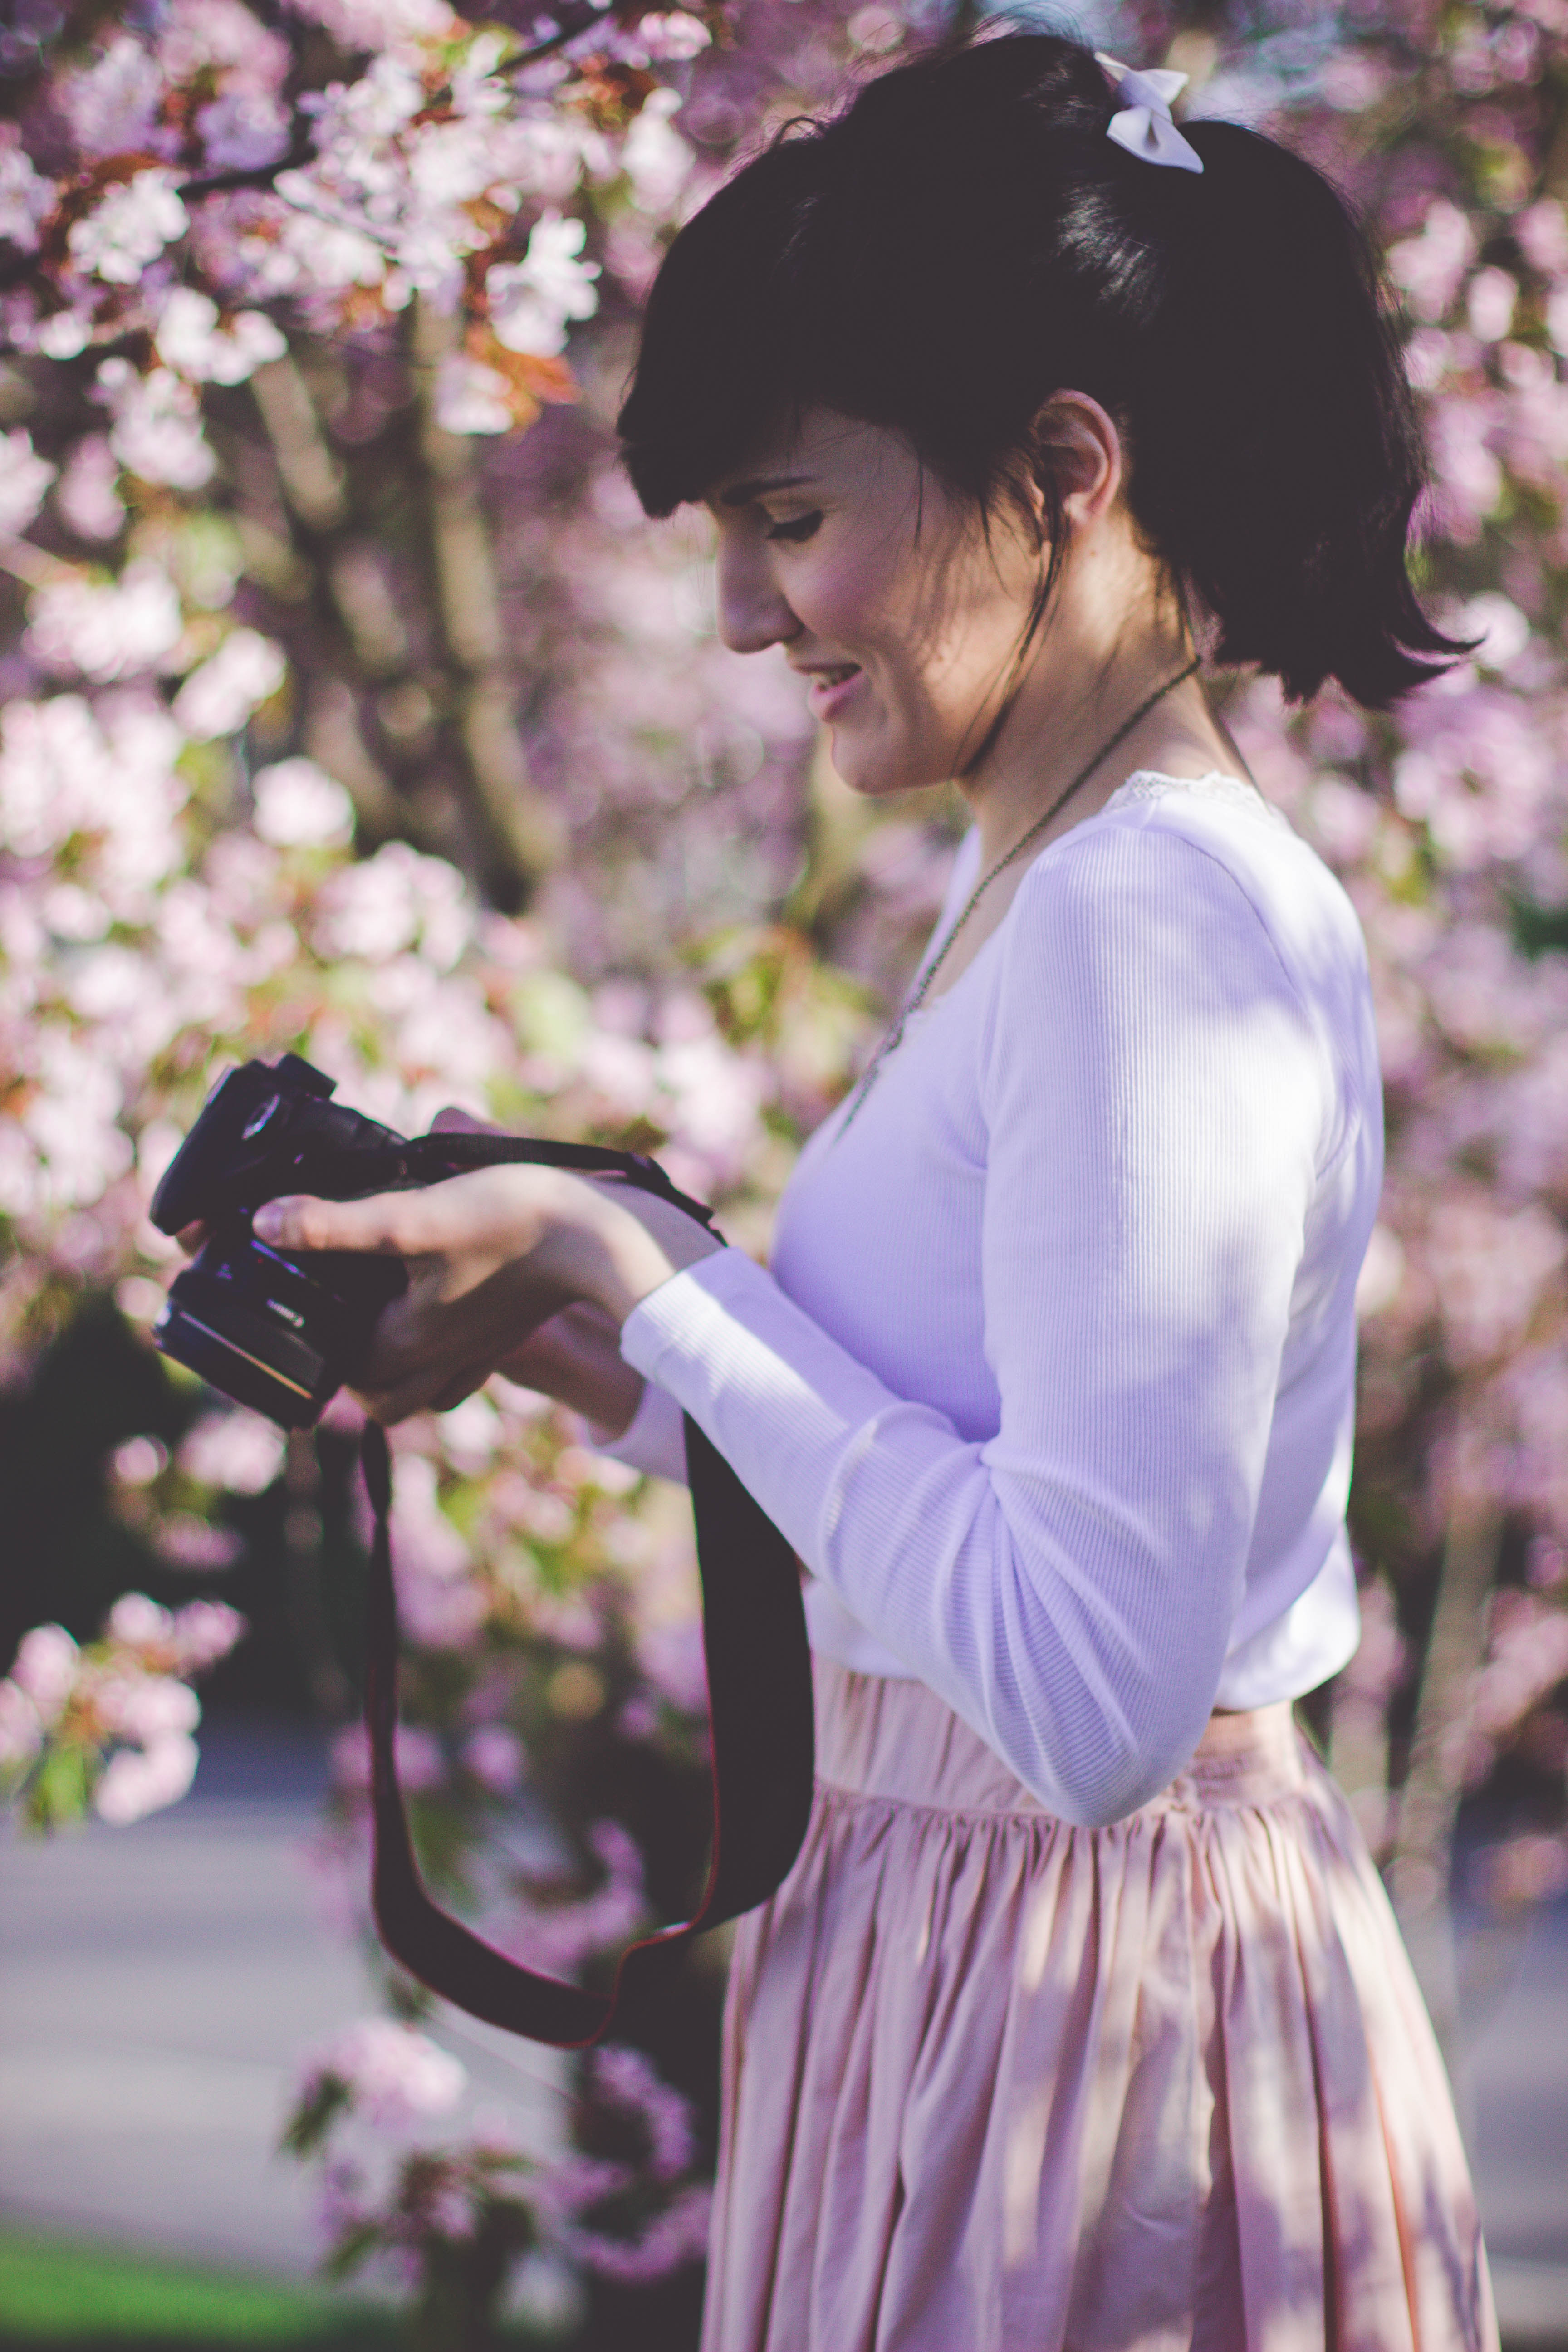
person, girl, woman, camera, flower, looking, summer, dslr, spring, park, fashion, lady, bride, side view, plants, flowers, trees, outdoors, festival, dress, photograph, beauty, beautiful, floristry, adult